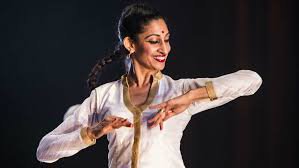
Dance form: kathak